Leith Street, George Town

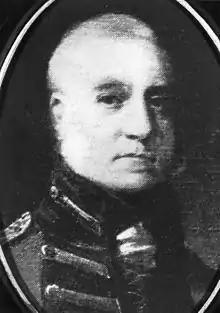
Sir George Alexander William Leith, the Lieutenant-Governor of the Prince of Wales Island (1800-1803)

Leith Street was named after George Alexander William Leith, who became the Lieutenant-Governor of Penang between 1800 and 1803. During Leith's tenure, he succeeded in gaining a narrow hinterland on the Malay Peninsula directly opposite Penang Island from Kedah; the land was subsequently named "Province Wellesley" (now Seberang Perai).